Doria (family)

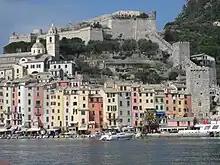
The Doria Castle (up in the photo) in Portovenere

Simon Doria lived in the late 12th century and was an admiral of the Genoese in the crusaders' assault against Saint Jean d'Acre. Percivalle Doria an infamous warlord and a well-known Provençal poet who died in 1275, was probably a member of the family. Another poet, Simon Doria was "podestà" of Savona and Albenga. The brothers Oberto Doria and Lamba Doria were naval commanders and politicians: Oberto was Captain of the People in Genoa and led its naval forces in the victory of La Meloria against Pisa in 1284 while Lamba won a major battle against Venetian Andrea Dandolo at Curzola in 1298. Tedisio Doria (or Teodosio) financed the expedition of Vadino and Ugolino Vivaldi in 1291. Branca Doria is mentioned by Dante in the Divine Comedy because of his treacherous murder of Michele Zanche, his father-in-law, in 1275. Brancaleone Doria ruled the Giudicato of Arborea and nearly conquered the whole of Sardinia in the late fourteenth century.